UG convoys

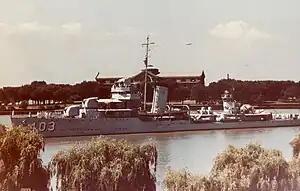
with sister ships , and , and s and formed the anti-submarine screen for Convoy UGS 6.

Approximately two slow eastbound convoys per month departed Hampton Roads along the southern trans-Atlantic route beginning with Convoy UGS 2 on 13 November 1942. Frequency of sailing increased to three convoys per month in the summer of 1943 and increased again to six convoys per month in 1945. The last slow eastbound Convoy, UGS 95, left Hampton Roads on 28 May 1945. Approximately 5,800 ships sailed in 100 slow convoys. Additional sections were Convoy UGS 5A, Convoy UGS 6A, Convoy UGS 7A, Convoy UGS 8A, Convoy UGS 33A and Convoy UGS 55B.